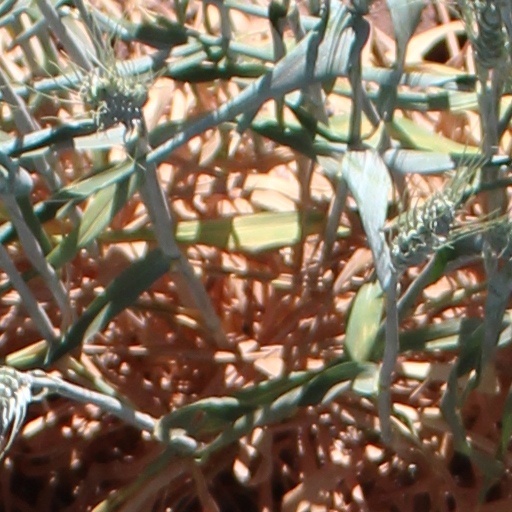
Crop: wheat